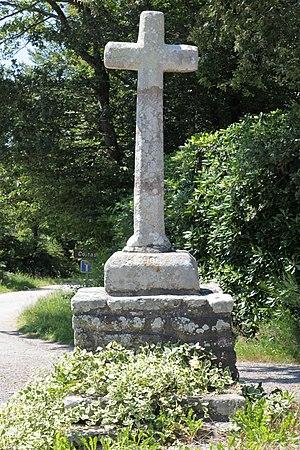
Croix de Coltas This building is indexed in the Base Mérimée, a database of architectural heritage maintained by the French Ministry of Culture,
Tréméven [tʁemevɛn] est une commune du département du Finistère, dans la région Bretagne, en France.